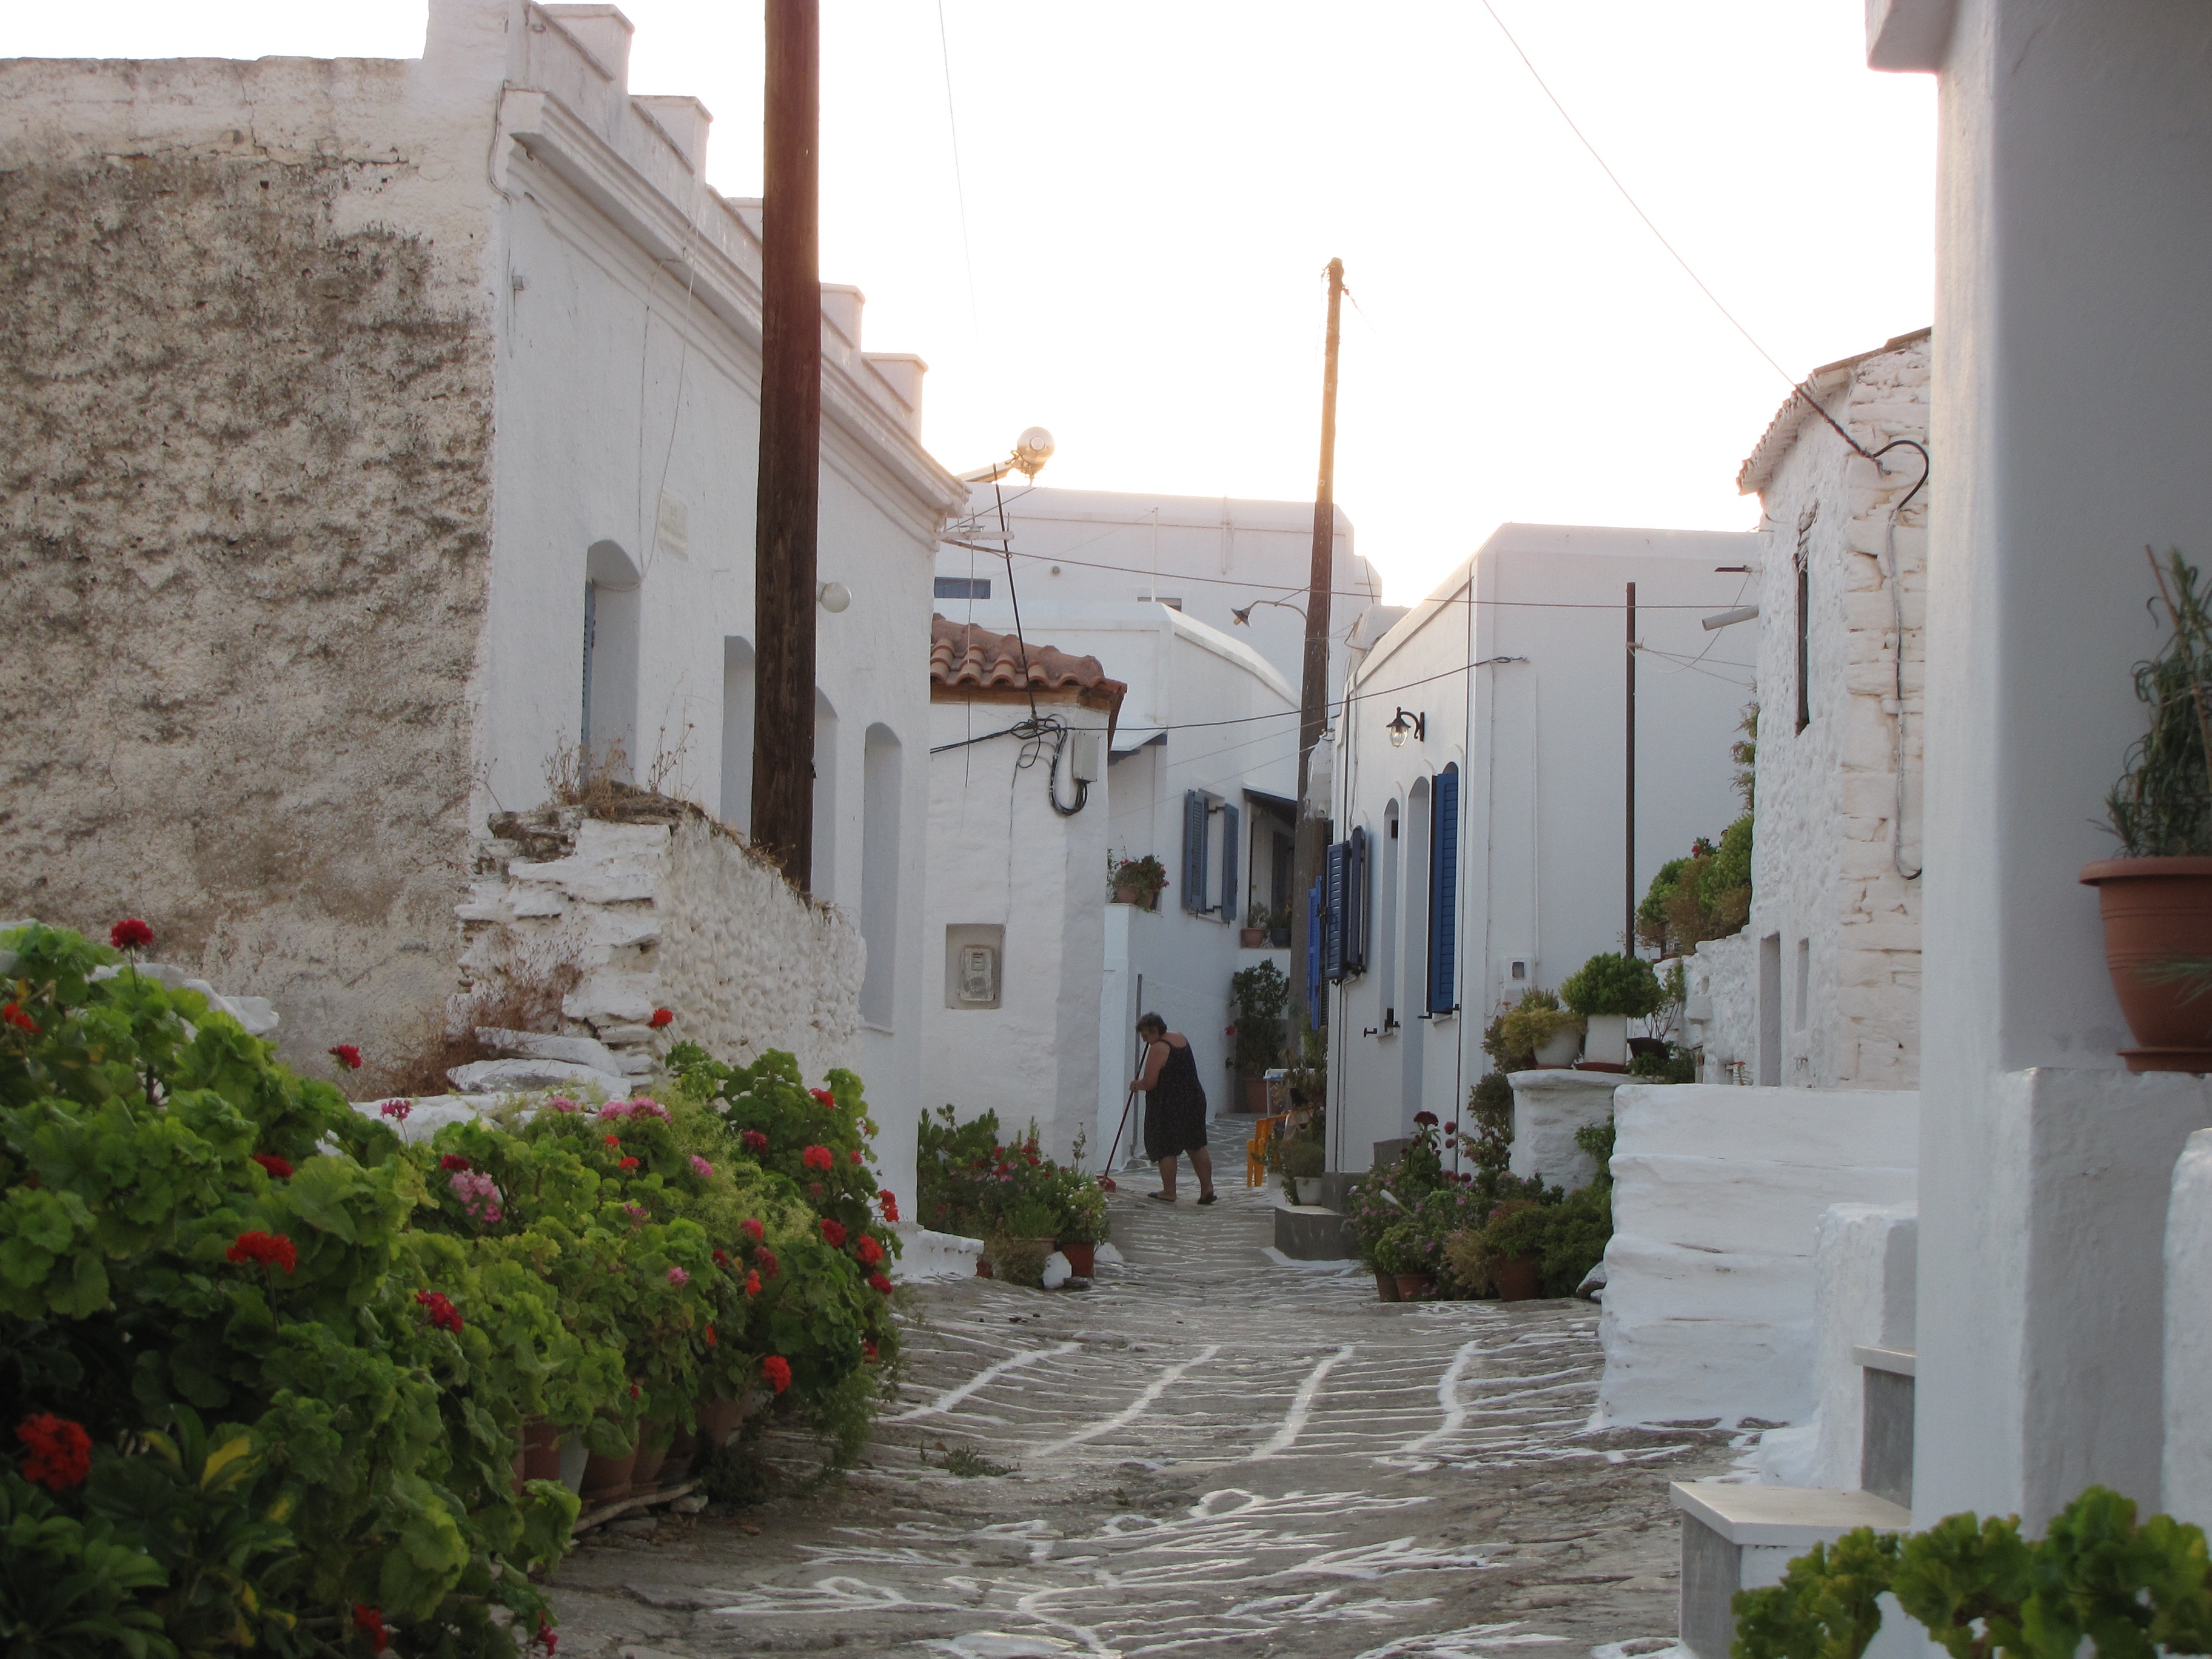
street, house, town, alley, village, facade, property, apartment, courtyard, hacienda, neighbourhood, residential area, human settlement